Westerwald Club

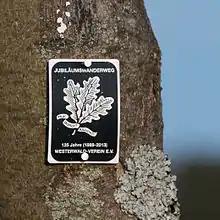
Placard on the Jubilee Trail, managed by the club, near Höhn

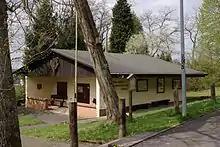
The Oberwald Hut, managed by the club, in Selters

The Westerwald Club (WWV) was founded in 1888 in Selters in the German mountain range of Westerwald and has about 7,000 members in 40 branches. It acts as a local history society for the whole geographical region of the Westerwald. The main club supports and coordinates the activities of its branches and takes responsibility for wider tasks. It is entered in the club register of the Amtsgericht of Montabaur (VR 485). Its branches support the aims of the main club at local level through largely independent initiatives and events.